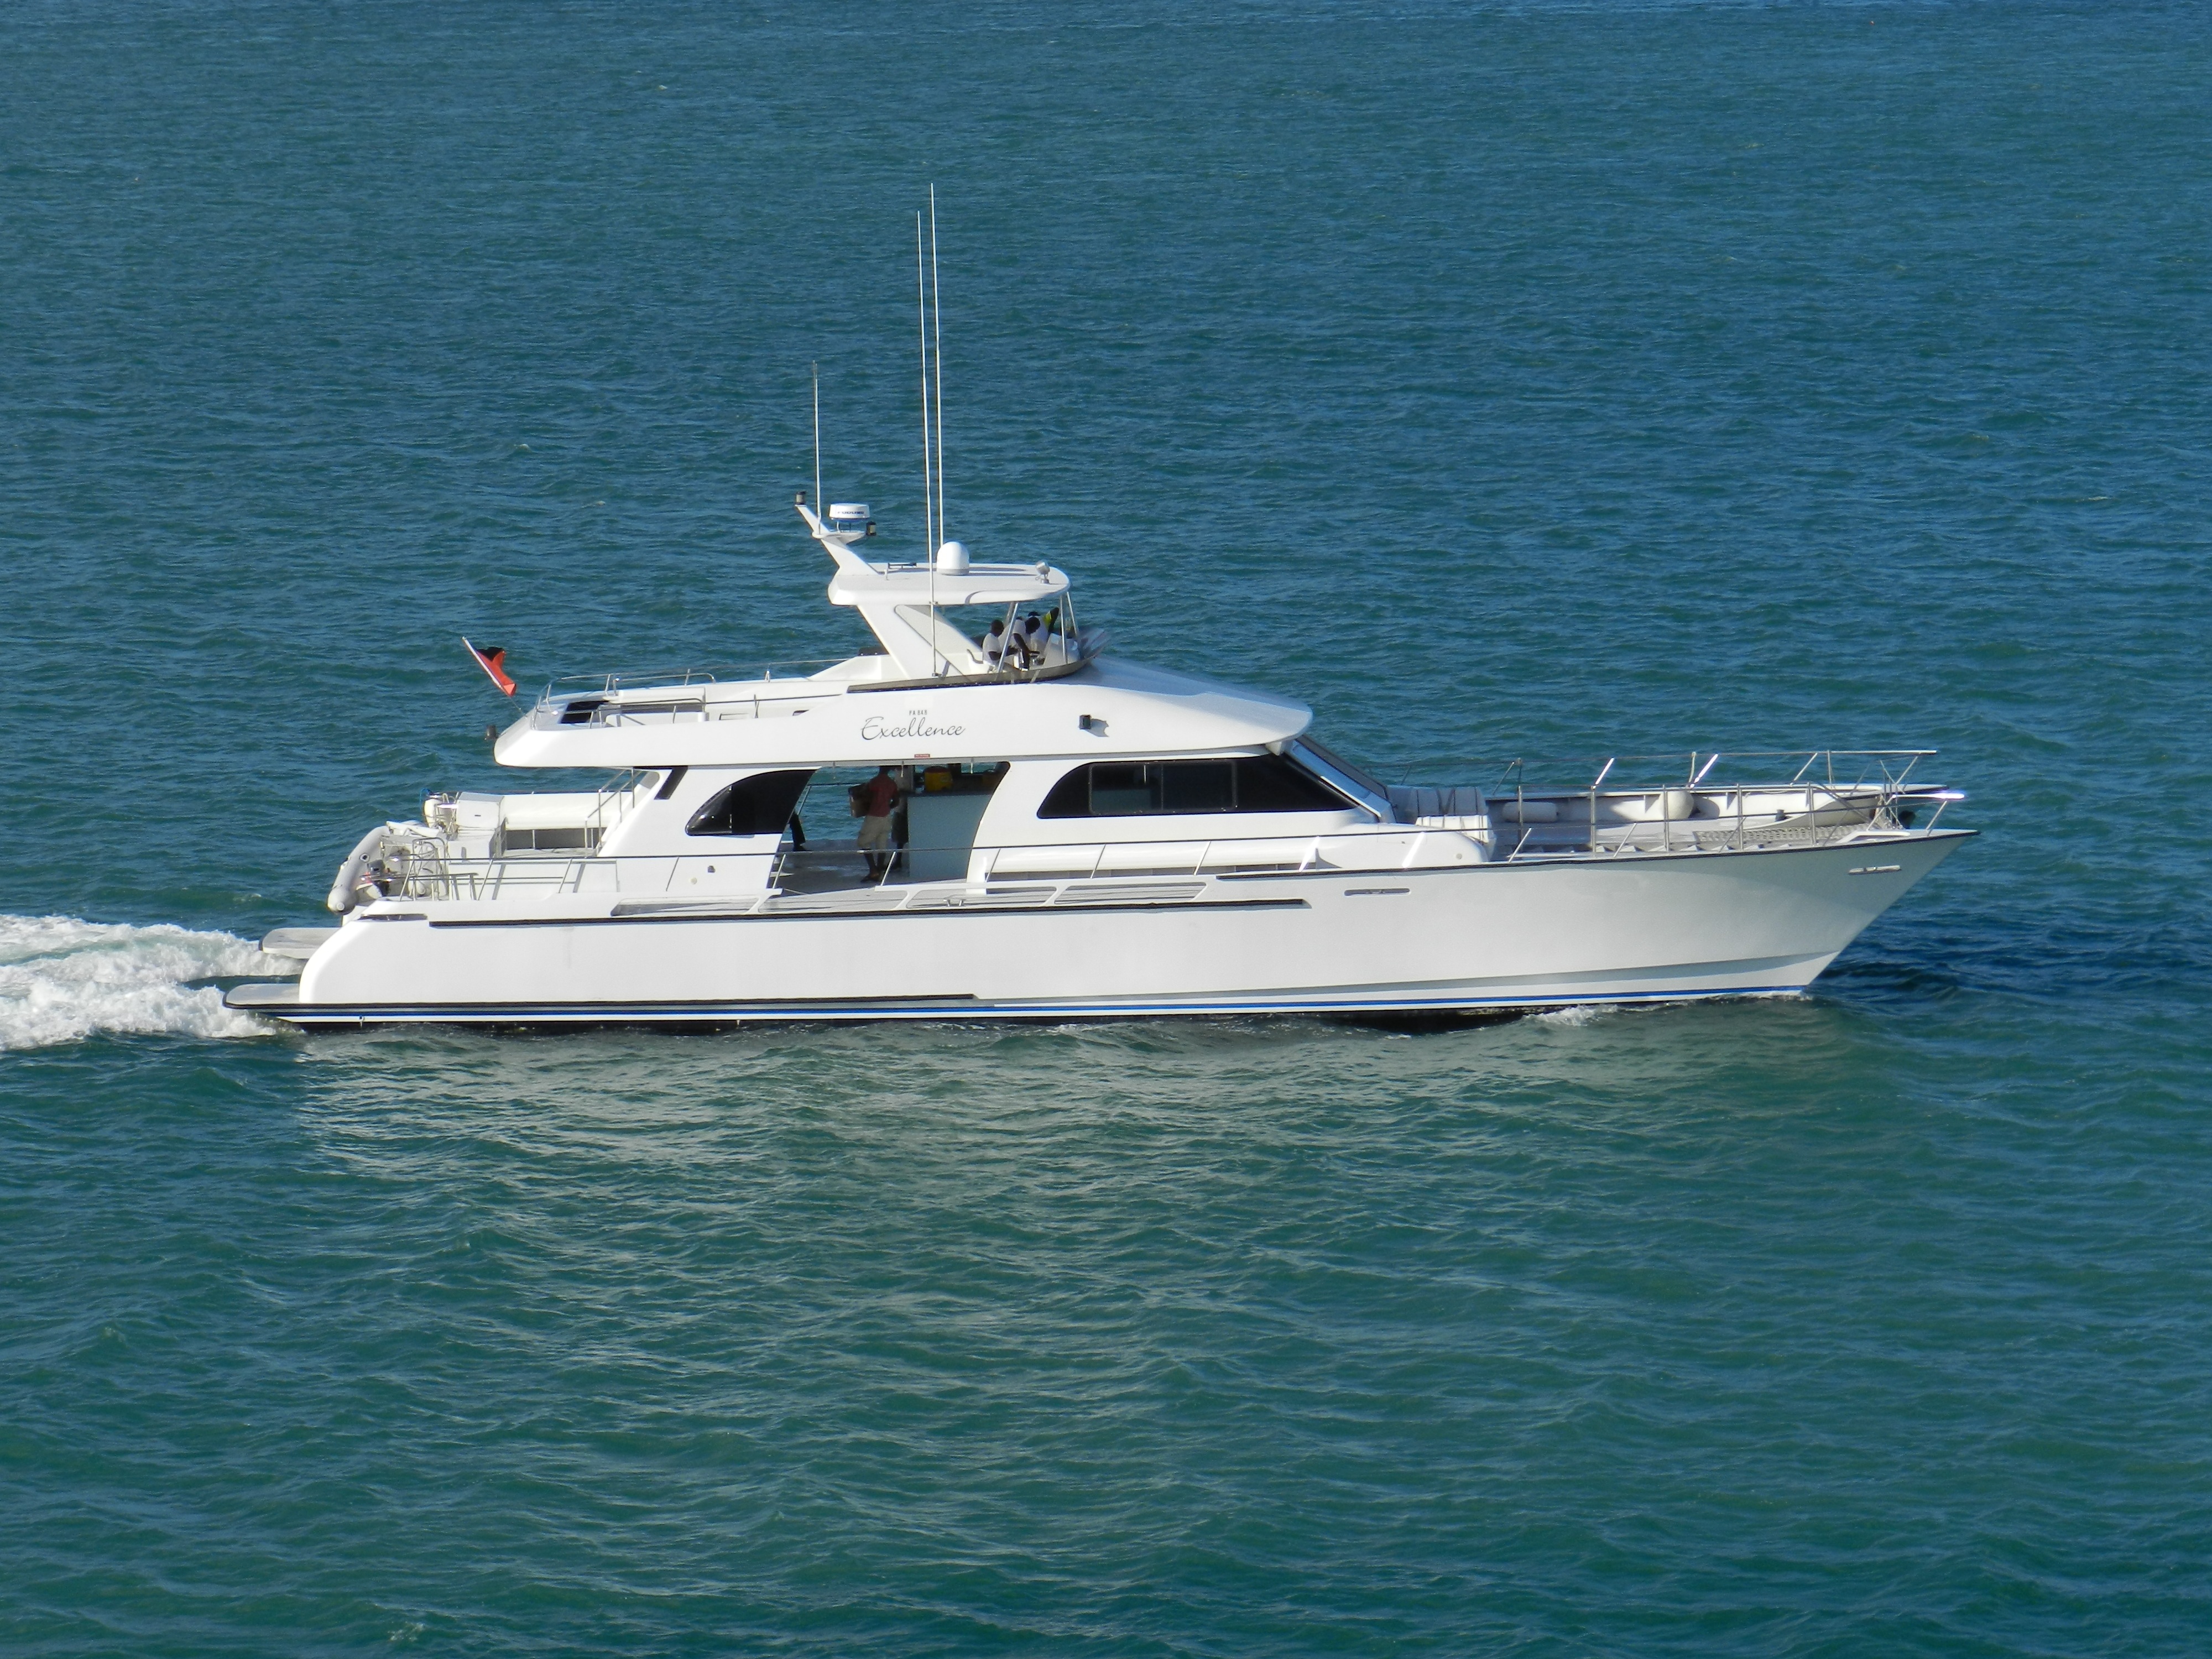
sea, water, ocean, boat, ship, summer, vacation, travel, transportation, vessel, vehicle, yacht, blue, cruise, nautical, luxury, sail, watercraft, catamaran, water sports, motor ship, passenger ship, luxury yacht